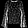
Label: Shirt